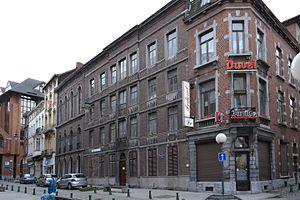
Charleroi (Belgique) - Institut Notre-Dame - façade principale à la rue de Marcinelle 41. Immeuble datant du XVIIIe siècle rehaussé d'un étage vers 1865.
L'Institut Notre-Dame est une école maternelle, primaire et secondaire située dans la ville de Charleroi en Belgique.